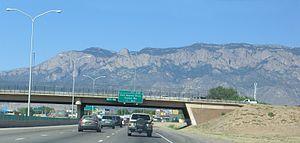
L'interstate 25 au Nouveau-Mexique est un segment de l'interstate 25, une autoroute inter-États américaine, qui relie toute la région à l'est des Rocheuses, entre le Nouveau-Mexique et le Wyoming, selon un axe nord-sud, en passant entre autres dans Denver.